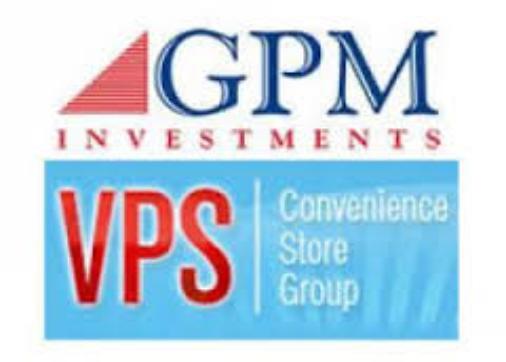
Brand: GPM
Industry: Electronic